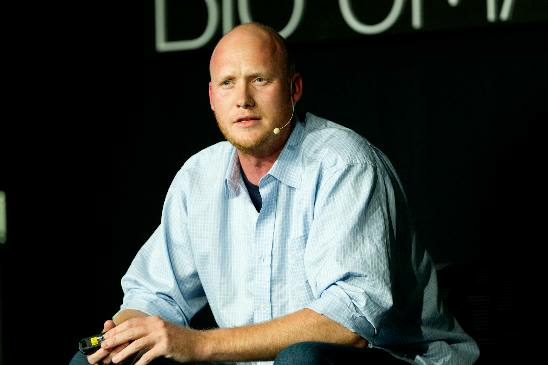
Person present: Yes